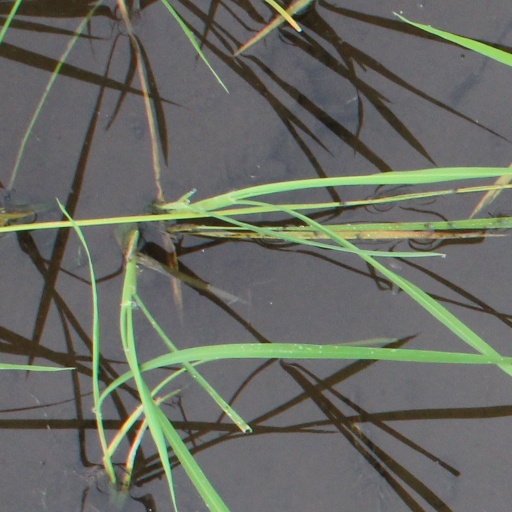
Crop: rice